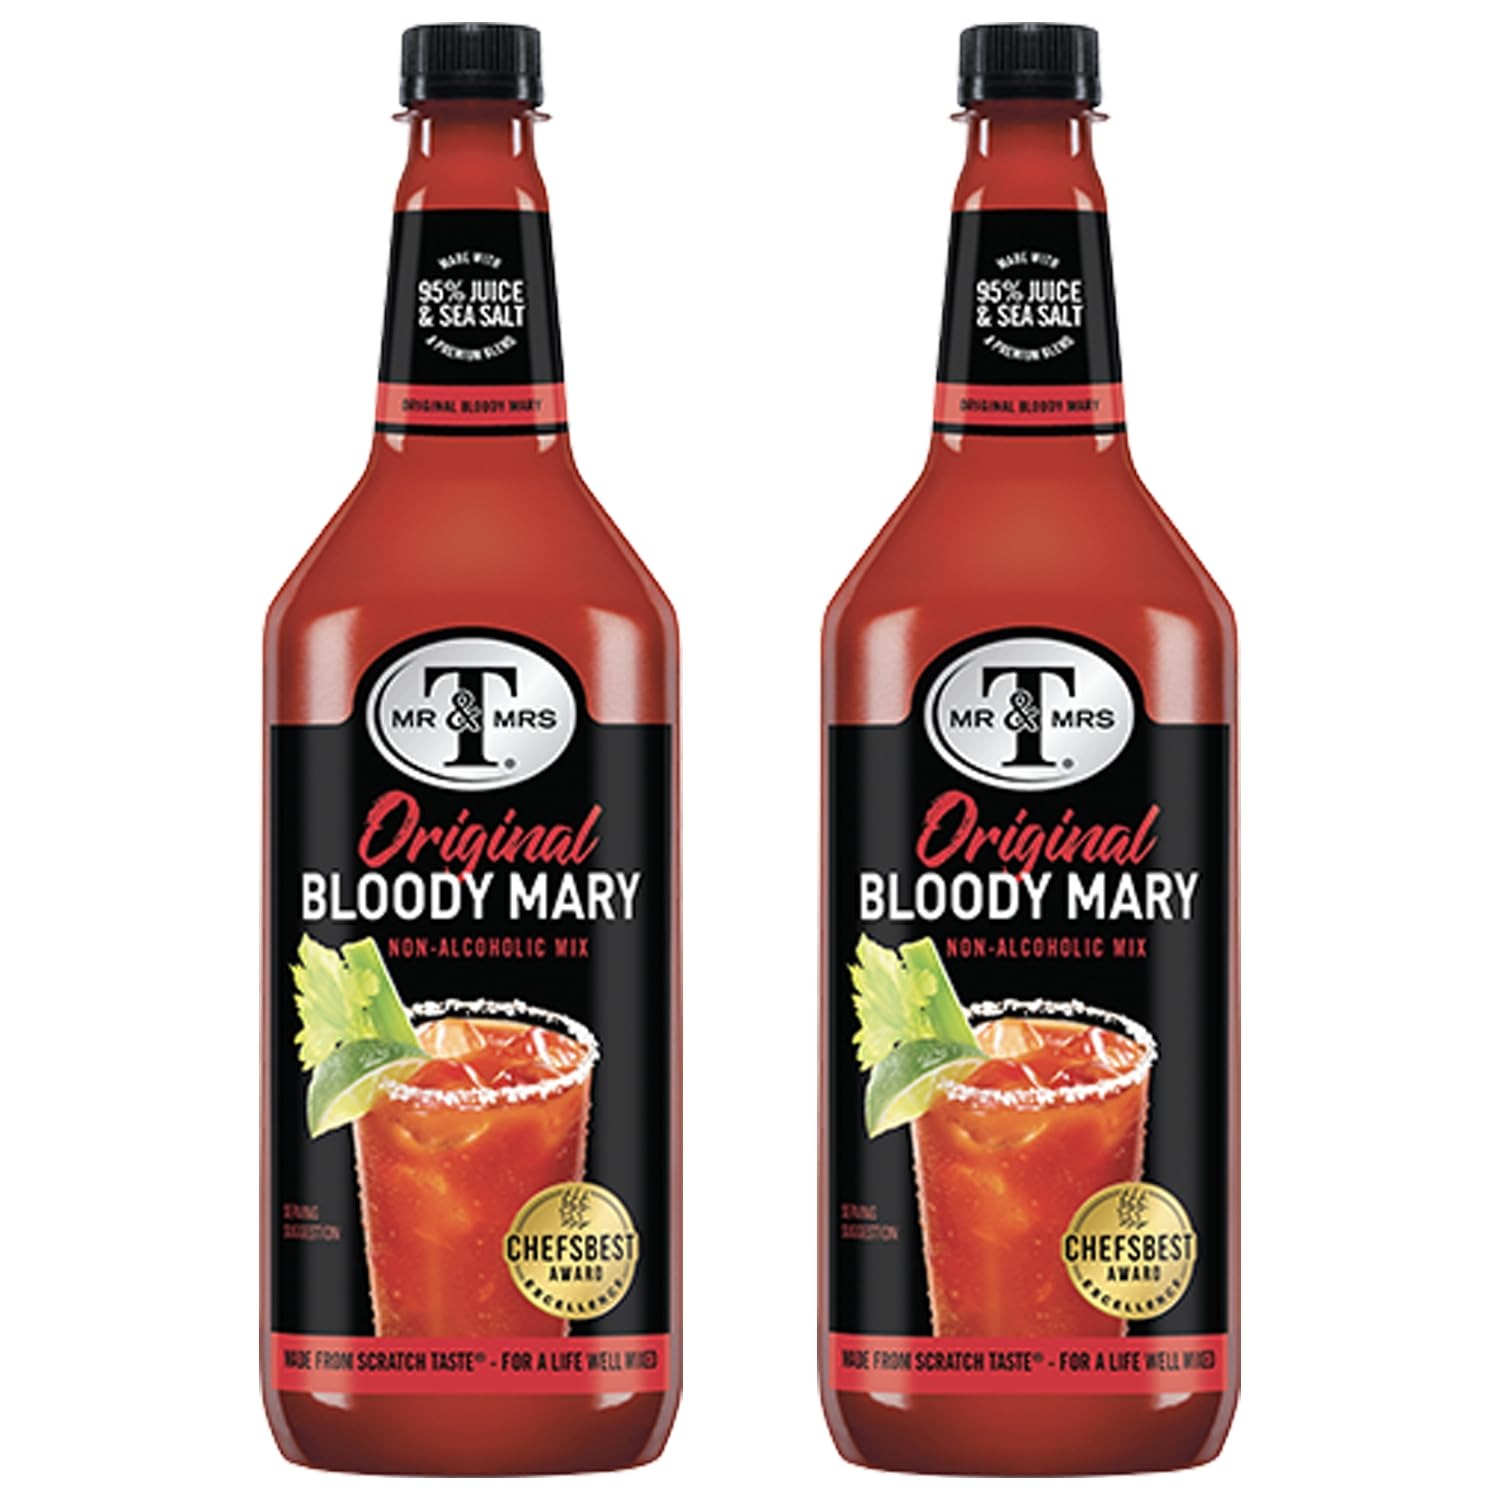
Item Name: Mr & Mrs T Original Bloody Mary Mix, 1L Bottle, – Premium Cocktail Mixer for Bloody Marys, Ready to Use
Bullet Point 1: Bloody Mary Mix: The Original Bloody Mary Mix blends the taste of ripe tomatoes with lemon juice, coarse black pepper, and is perfected with sea salt and 95% juice.
Bullet Point 2: Passion for Craftsmanship: Mr & Mrs T’s approach to mixing is both a science and an art, with a focus on creating perfectly balanced flavors that deliver a subtle, nuanced taste in every sip.
Bullet Point 3: Premium Ingredients: They are committed to using only the highest-quality, carefully sourced ingredients, ensuring that every mixer stands out in flavor and freshness.
Bullet Point 4: Perfect Work-Play Balance: Their philosophy is about finding the ideal harmony between work and play, which is reflected in the balanced, vibrant taste of each mixer they create.
Bullet Point 5: Trusted Since 1960: For over 60 years, Mr & Mrs T has been a staple in American homes, offering trusted, reliable mixers that enhance any cocktail experience.
Value: 68.0
Unit: Fl Oz

Price: 18.98